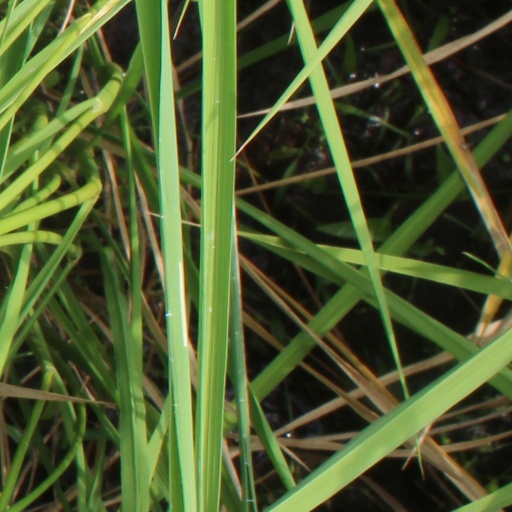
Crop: rice